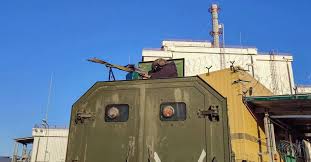
Label: 30N6E